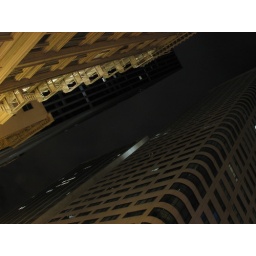
office towers in downtown san francisco, ca.